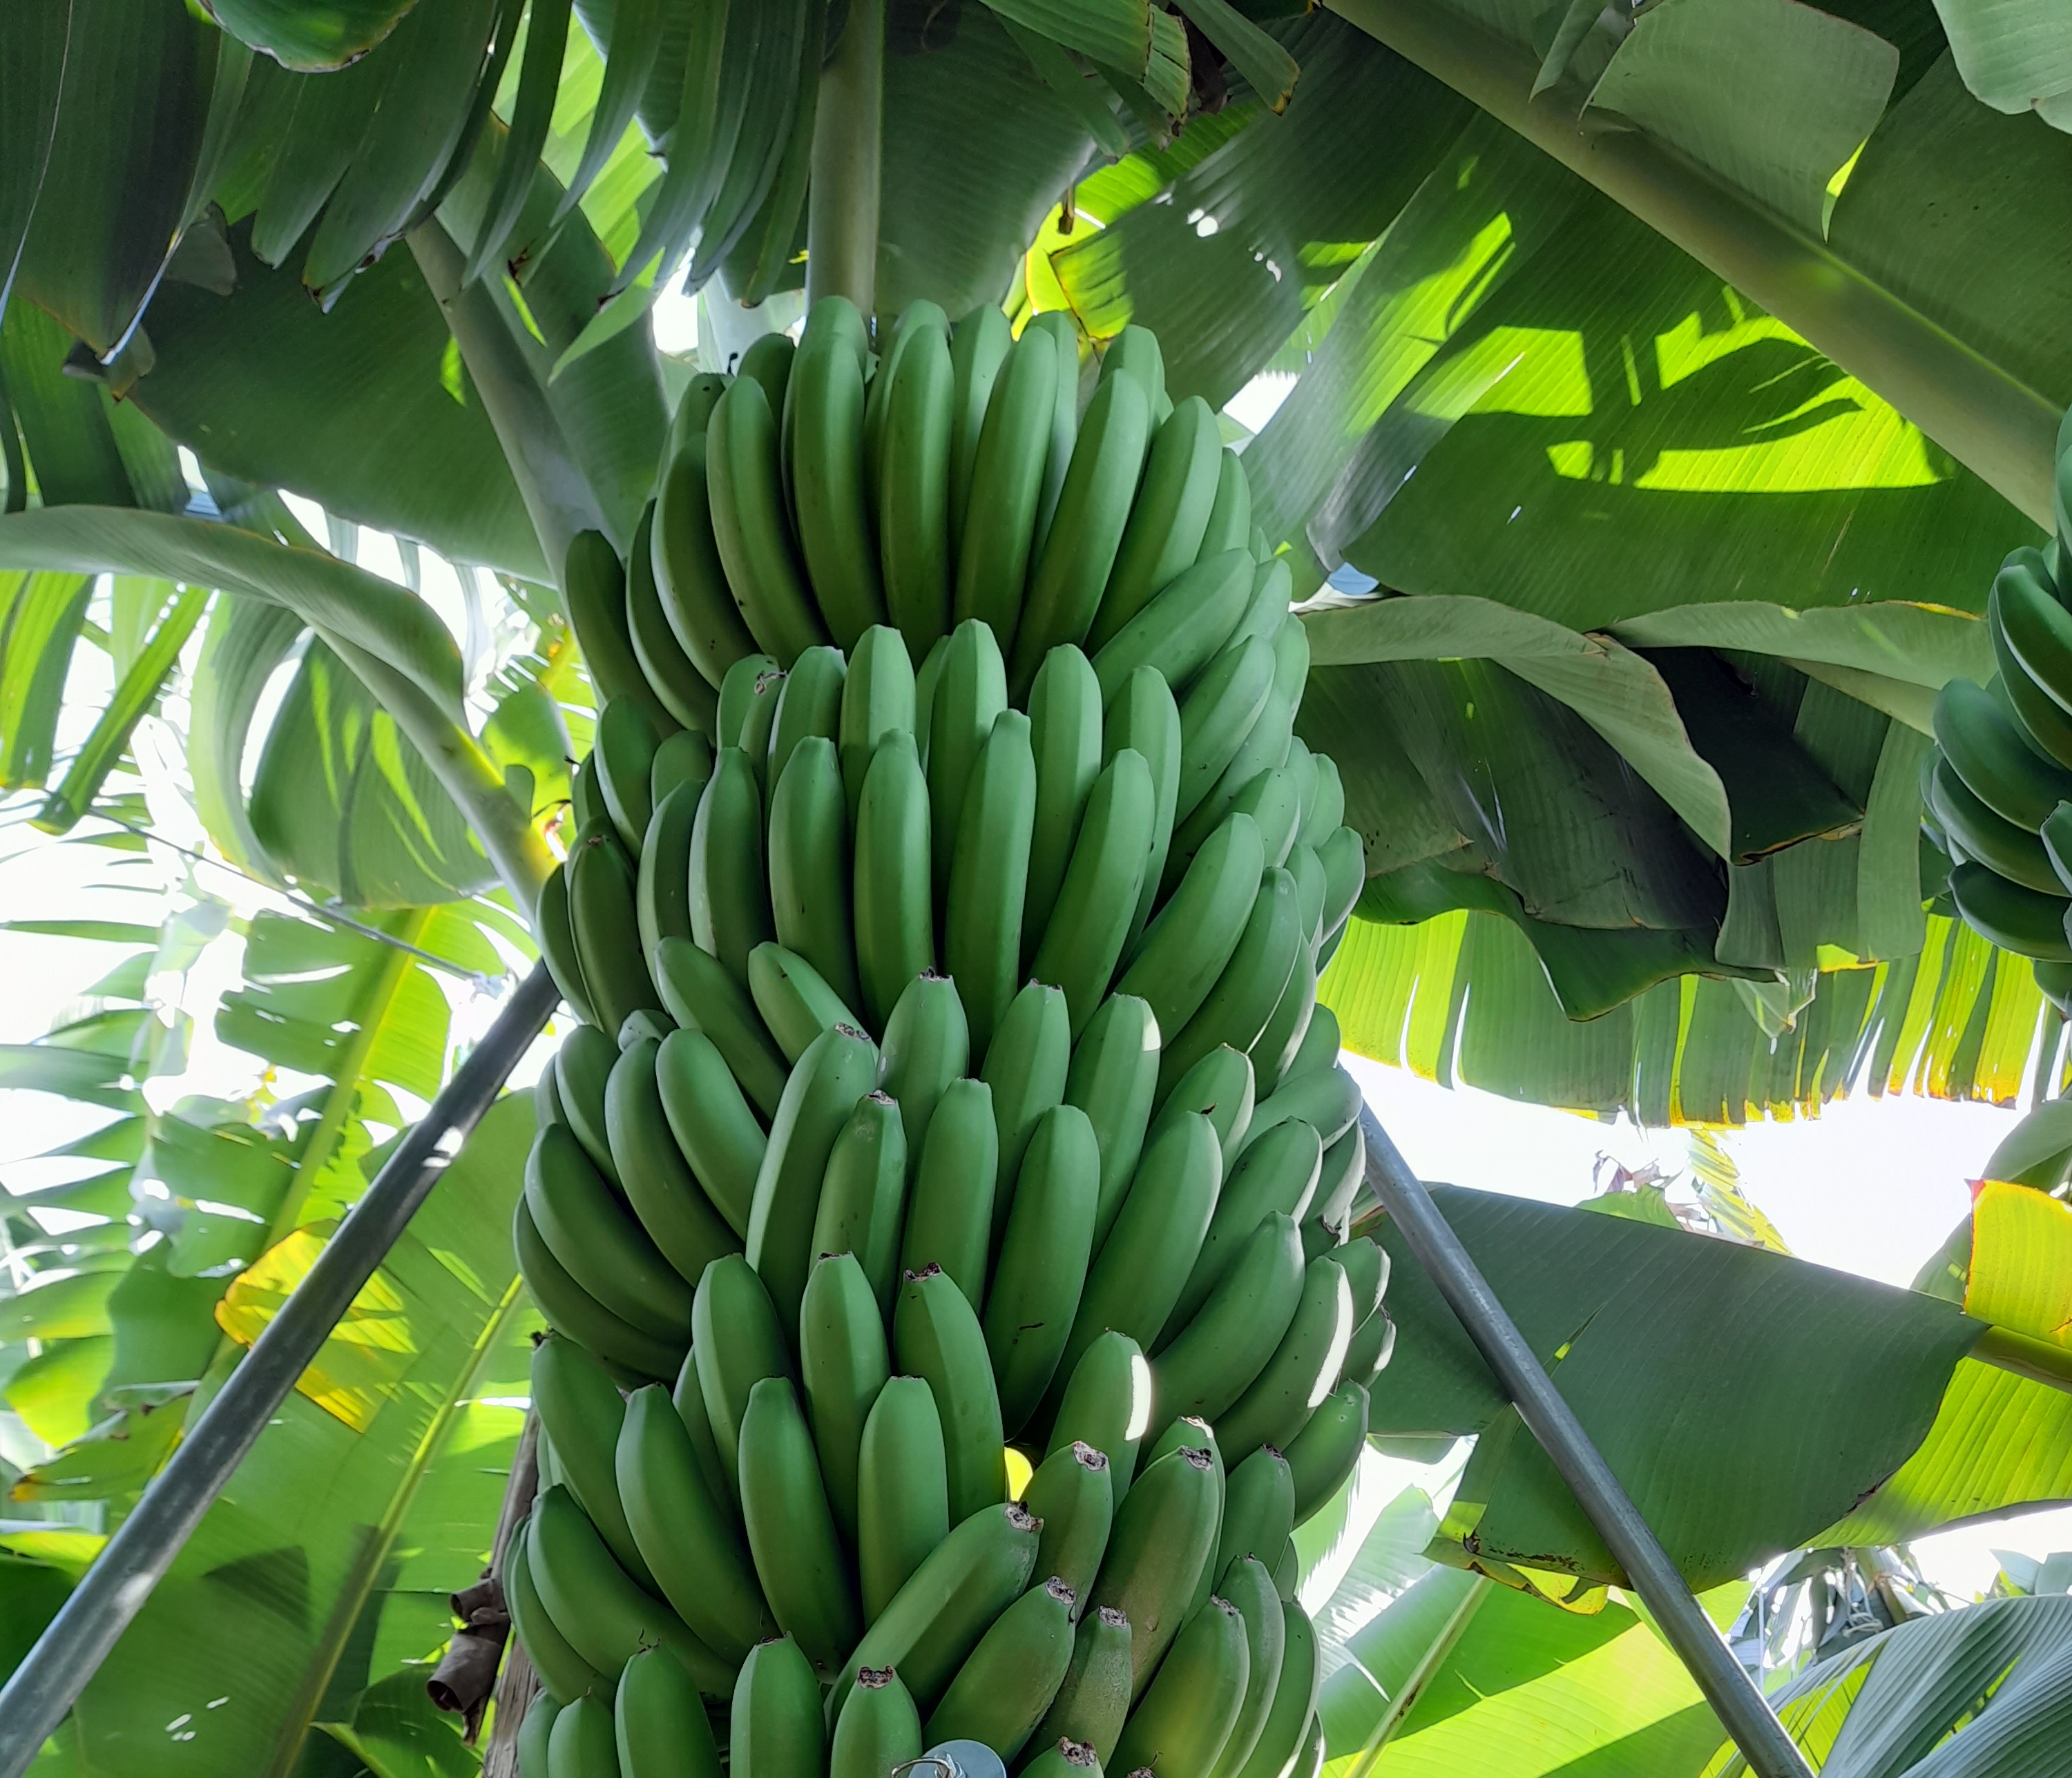
Label: Cut